Tmu-na Theater

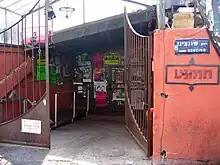
Tmu-na Theater

Tmu-na Theater is a community theater and performance center, featuring acts that veer towards the fringe and avant garde. The theater is situated on Soncino Road 8 in the Montefiore neighborhood of Tel Aviv, Israel, and contains four event halls. The theater's artistic director is Nava Zuckerman.